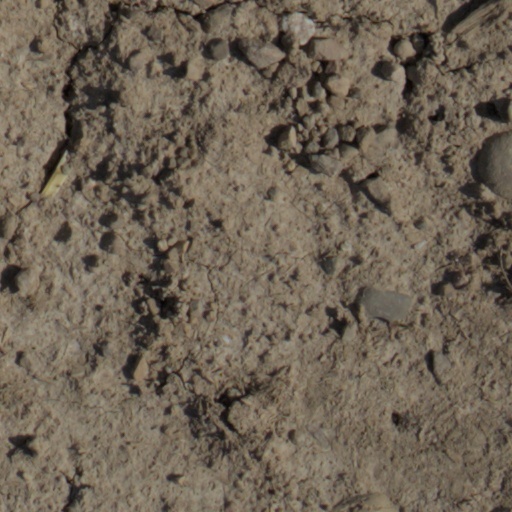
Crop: wheat